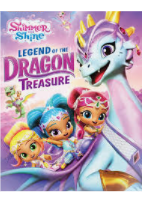
Portrait style: Cartoon Portrait